Kokawa-dera Engi Emaki

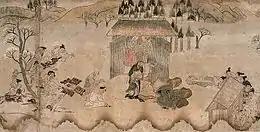
Veneration of the statue of

A mirror of society, are an important source of information on the civilisation and medieval history of Japan. This particular accurately illustrates the daily life of the Japanese at the very beginning of the period, especially in its portrayal of ordinary people and local warriors. Like the , the does not show life at Court, but life outside the Palace, another characteristic feature of works of the genre. A study by Kanagawa University presents in detail the elements of daily life illustrated by the five paintings of the scroll, including residences, clothing, activities and works, trips, food, amenities such as bridges, and also the temple.